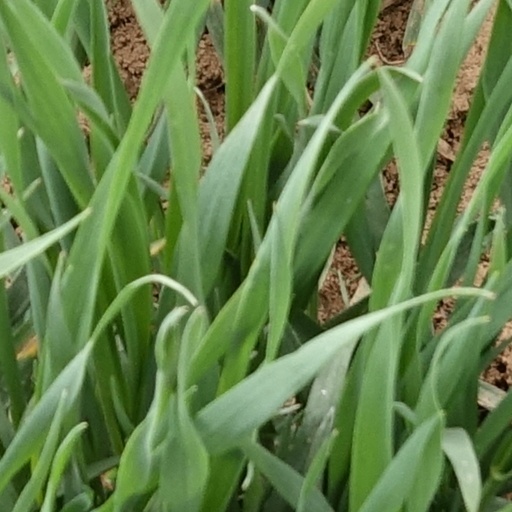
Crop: wheat